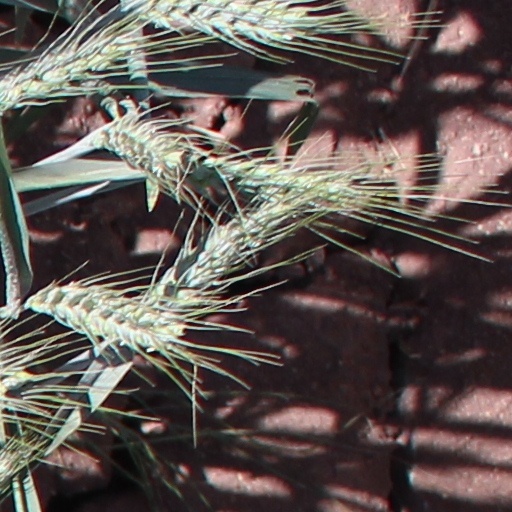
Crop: wheat